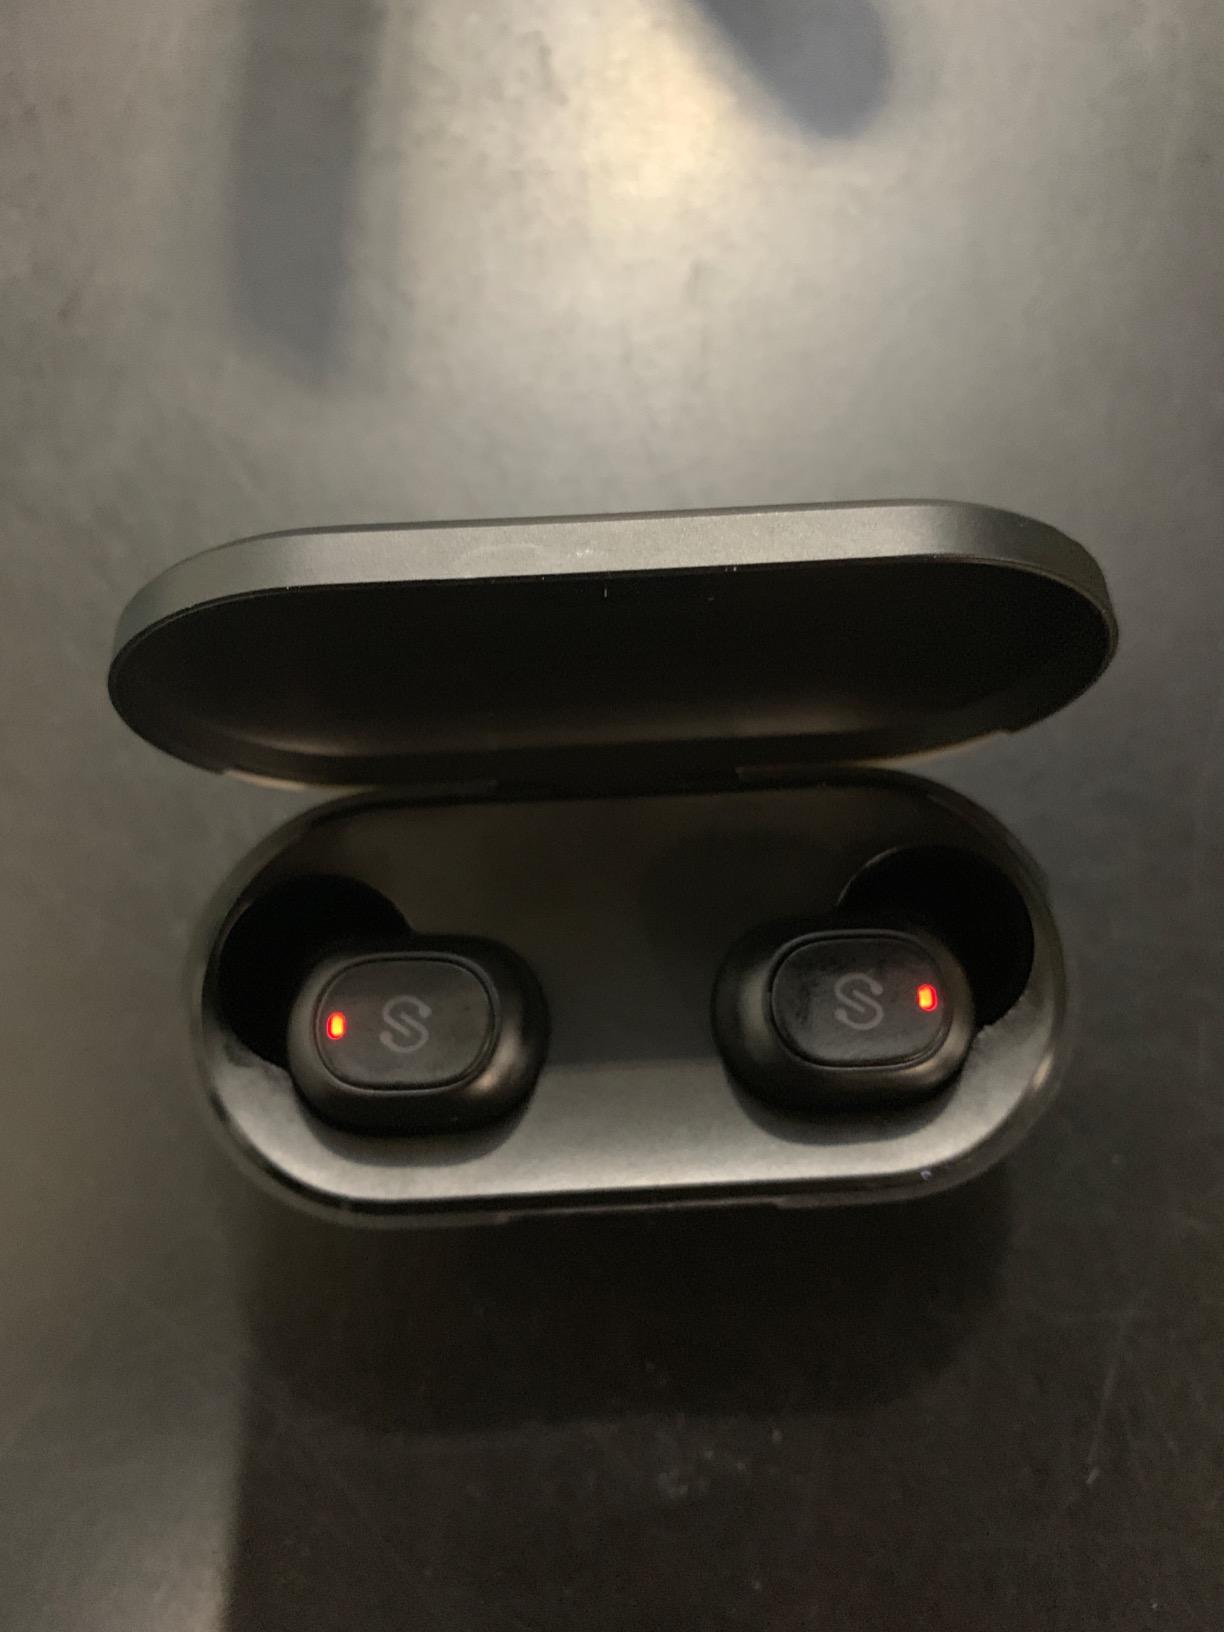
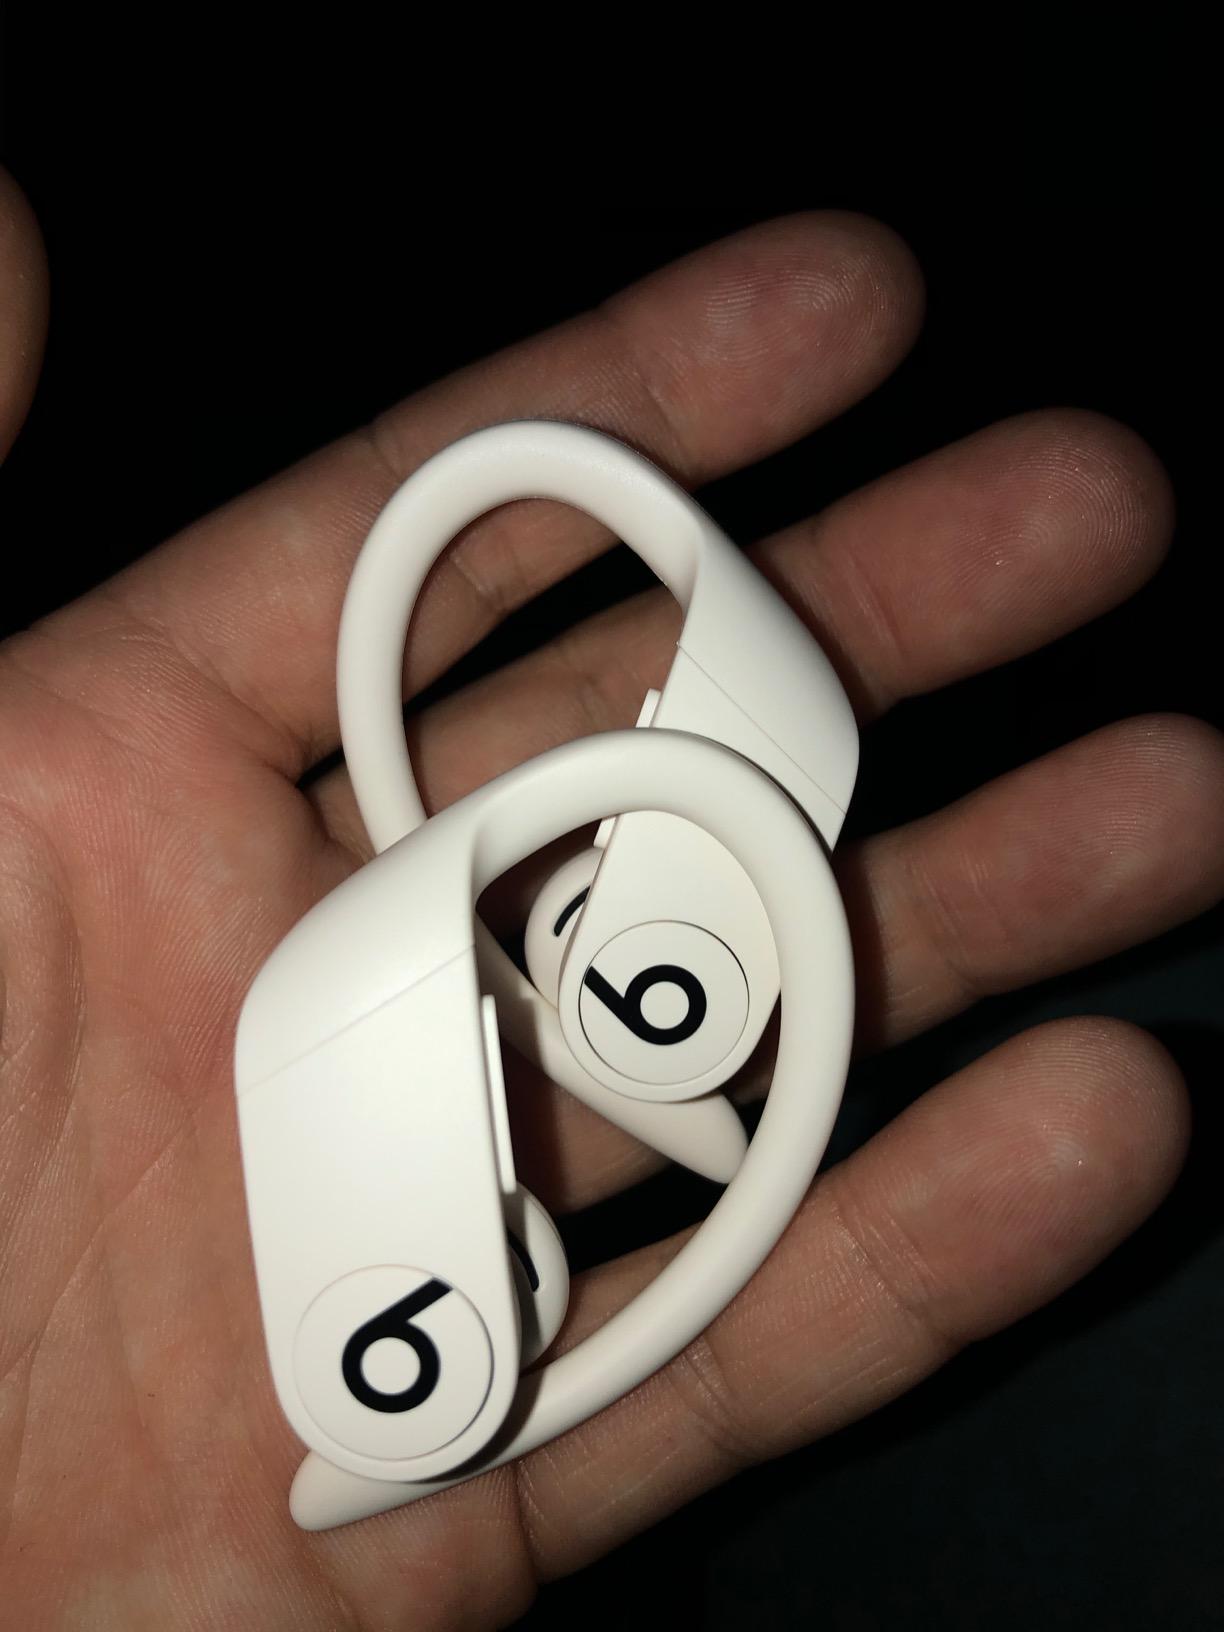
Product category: earbuds
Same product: no